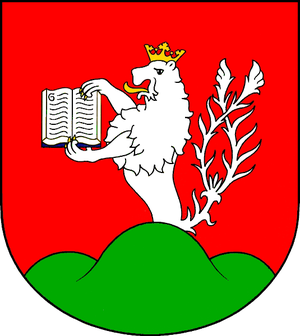
Hudlice est une commune du district de Beroun, dans la région de Bohême-Centrale, en République tchèque. Sa population s'élevait à 1 225 habitants en 2020.